Mantis in Lace

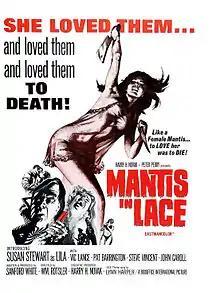

Mantis in Lace is a 1968 sexploitation film directed by William Rotsler and starring Susan Stewart, Vic Lance, Steven Vincent, Pat Barrington, and Stuart Lancaster. It was produced by Harry Novak. At least two differently edited versions have been released, one of which has more emphasis on sex and one of which emphasizes violence. The movie was released under the title, "Lila", which coincides with the movie's opening scene also crediting the film's title as "Lila". The cinematographer was Laszlo Kovacs (credited as Leslie Kovaks), who the following year would get his big break shooting "Easy Rider".